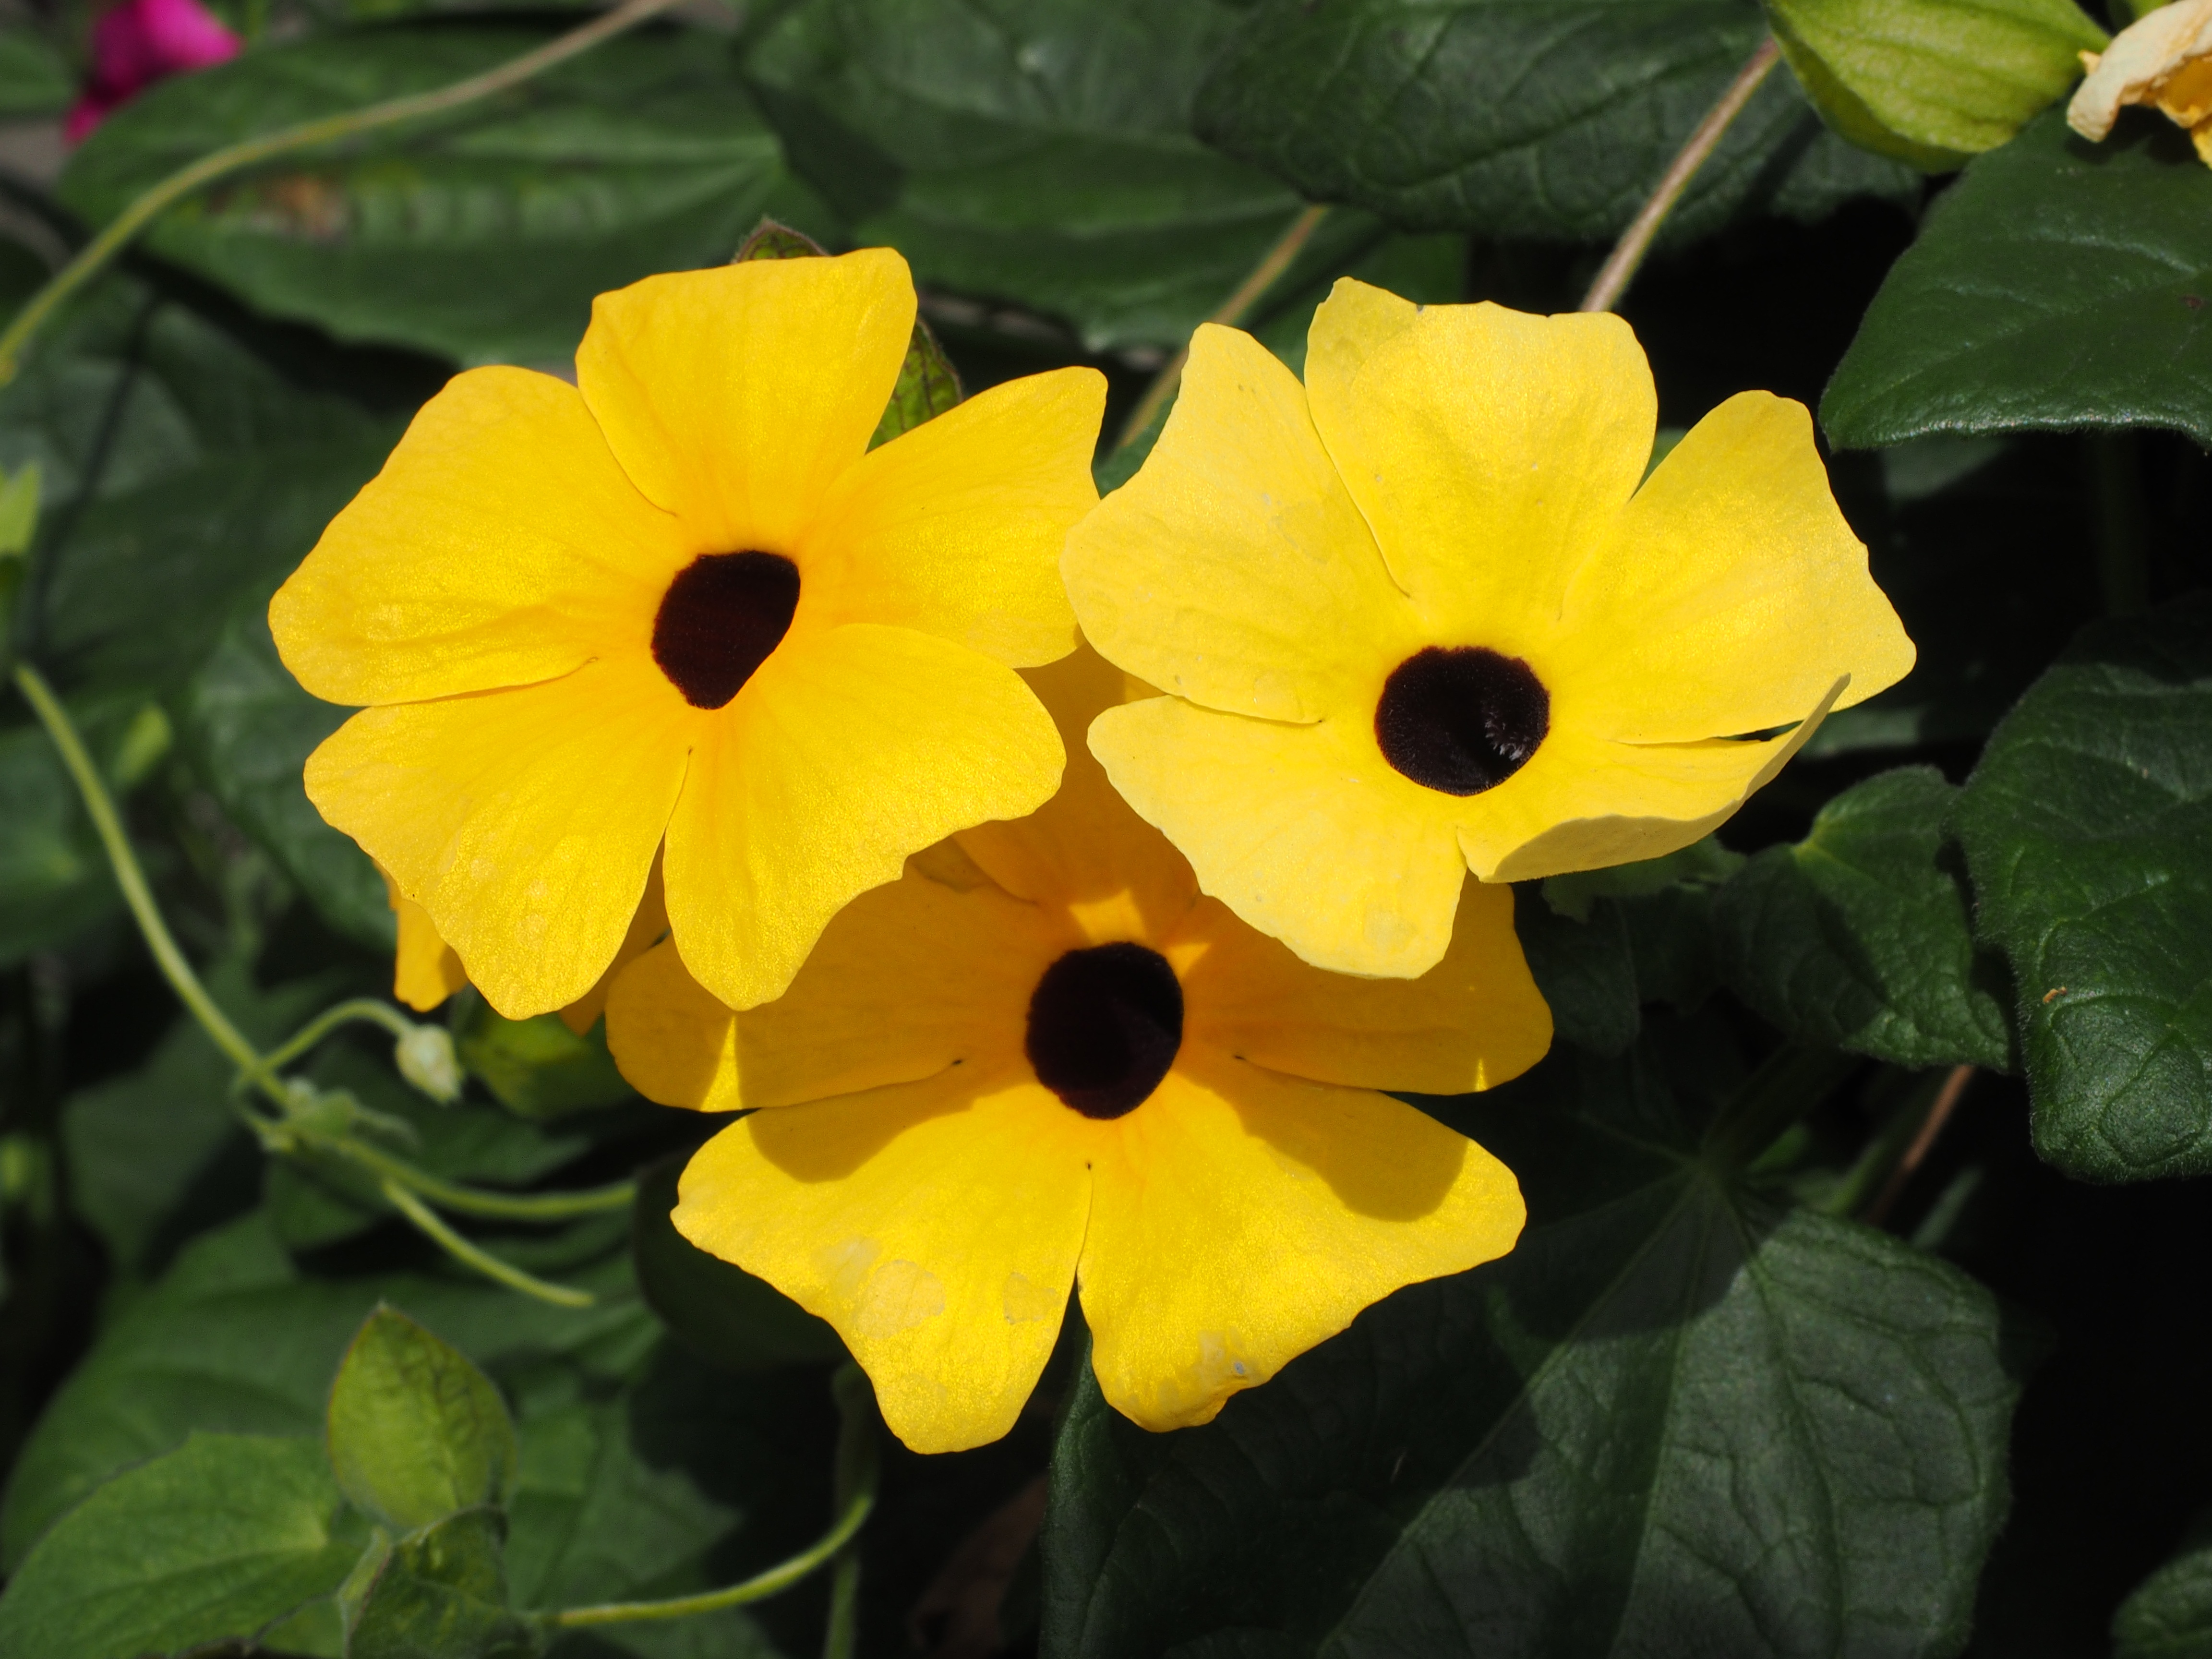
plant, hole, flower, petal, botany, climber, black, yellow, thunbergia alata, acanthaceae, flora, wildflower, flowers, creeper, macro photography, flowering plant, daisy family, black eyed susan, annual plant, plant stem, land plant, violet family